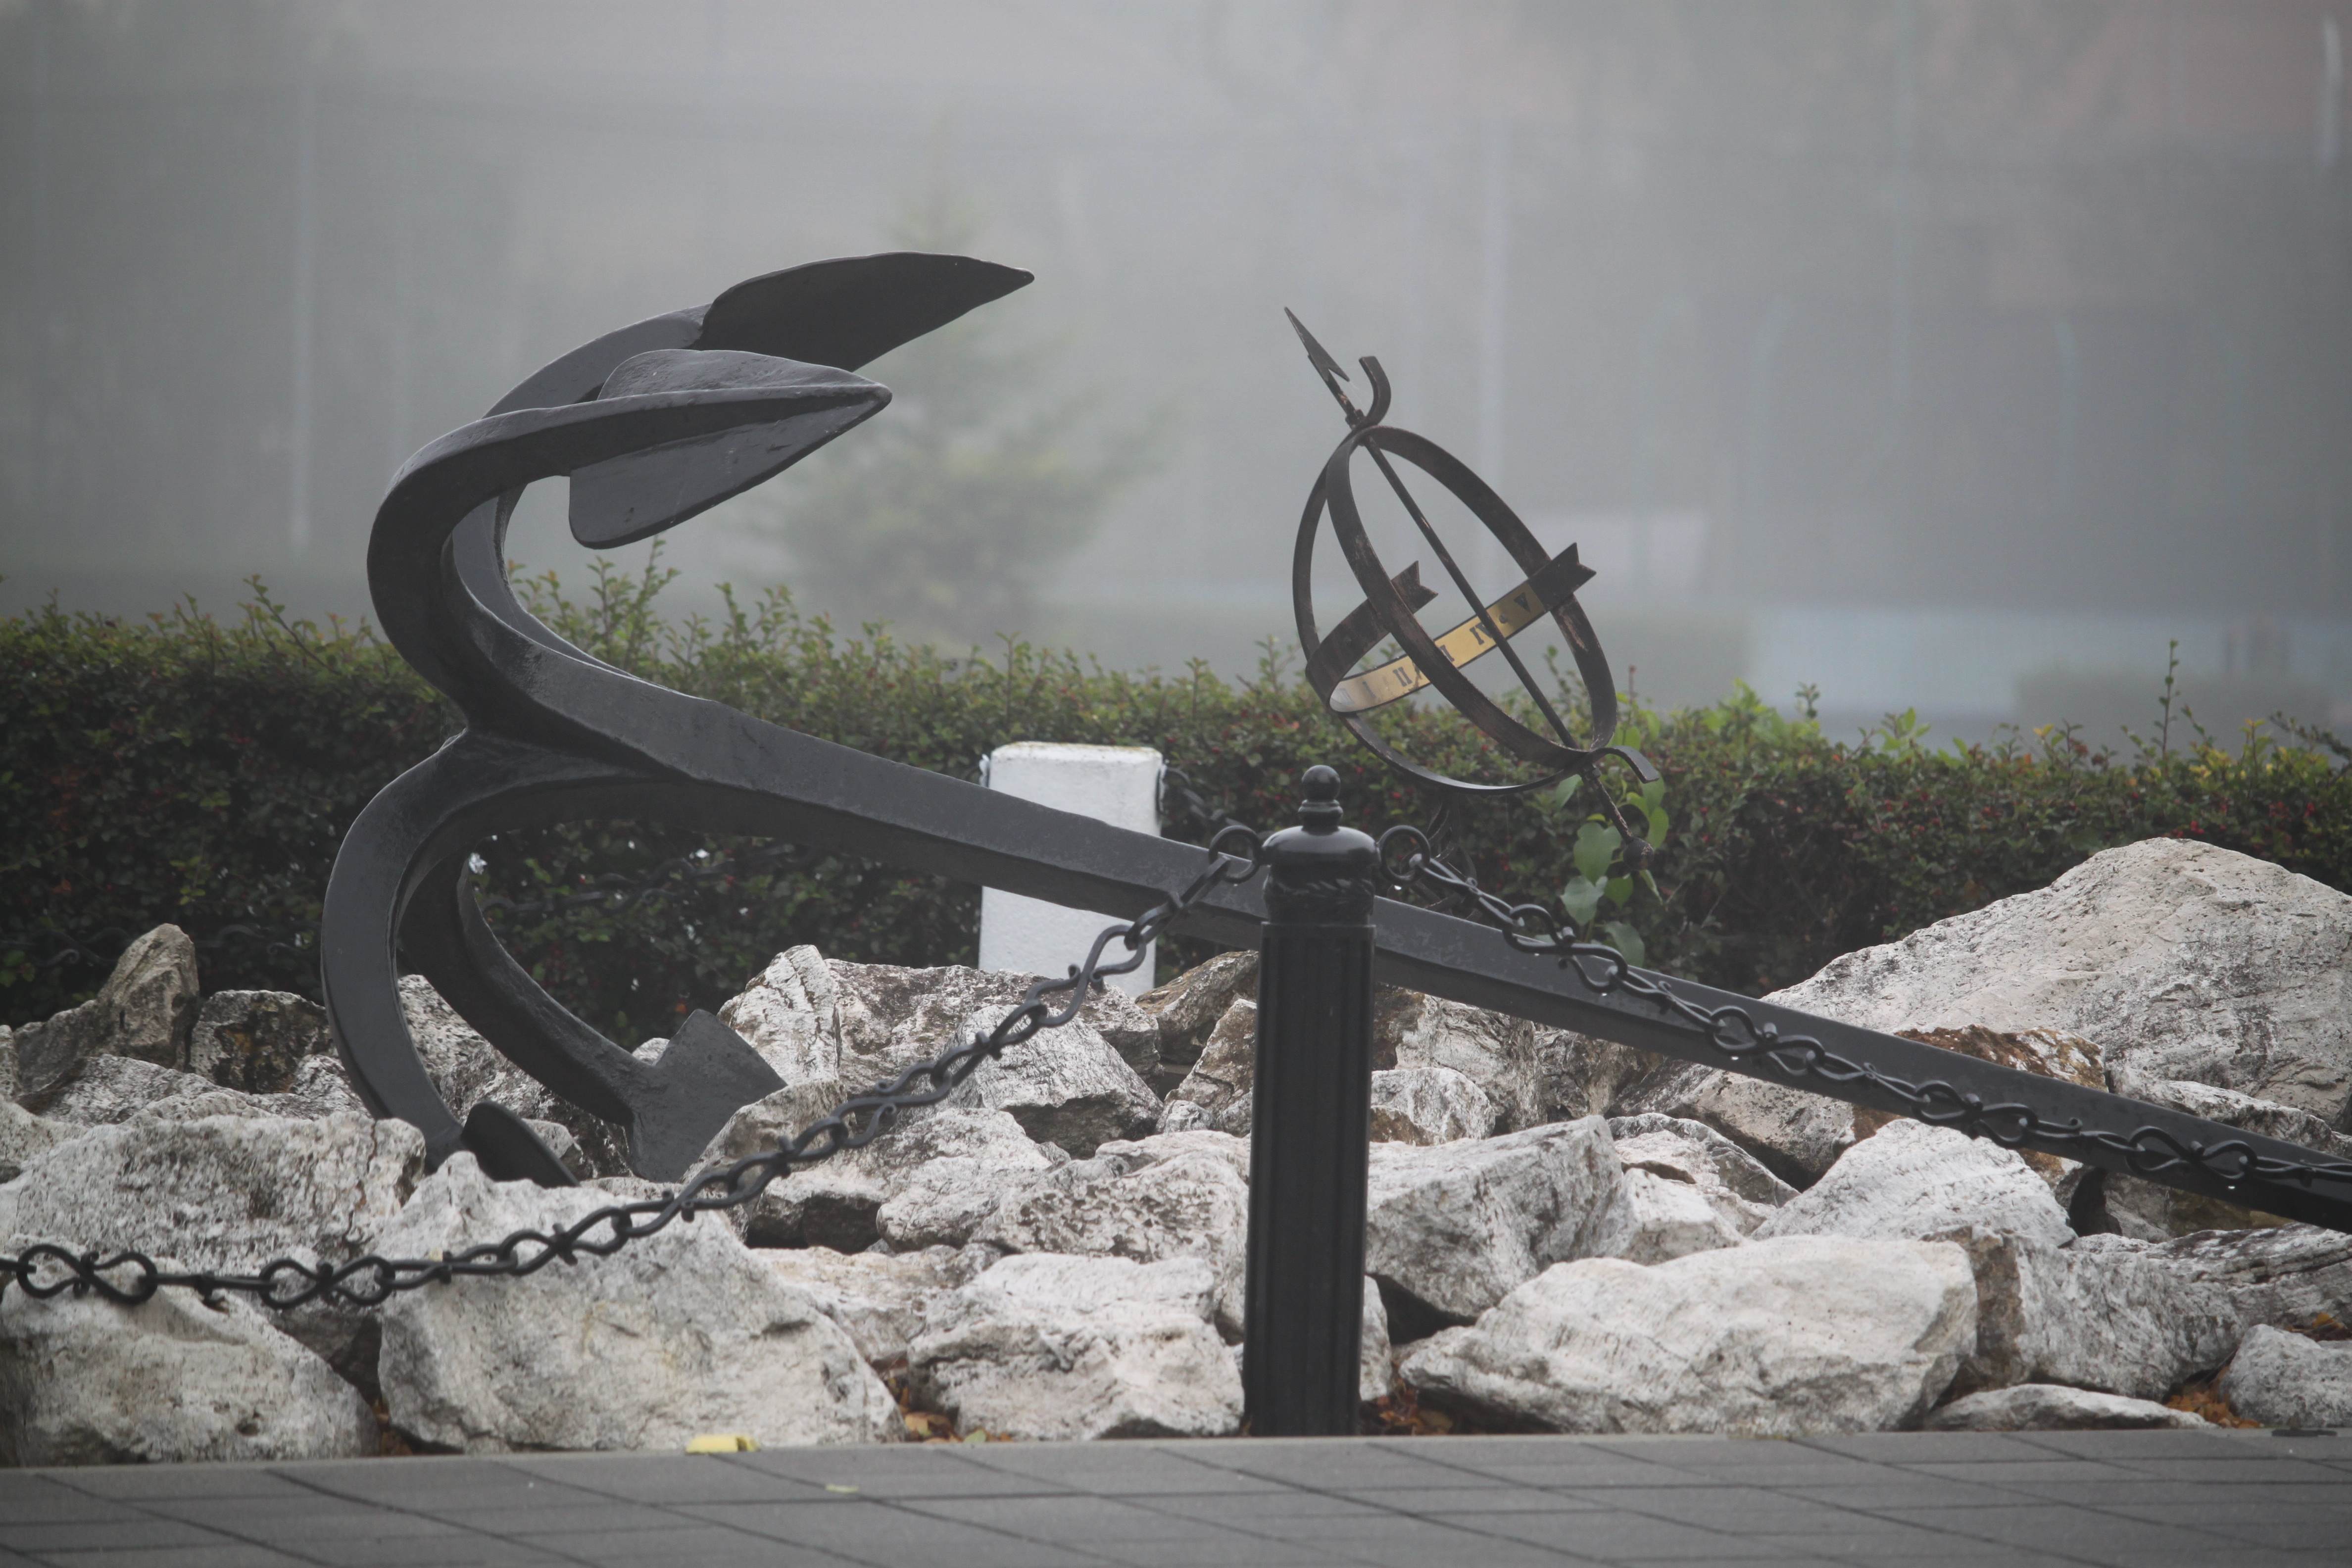
snow, vehicle, sculpture, anchor, cormorant, cormorant hotel